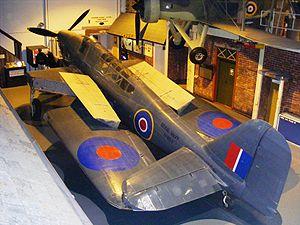
Le Fairey Fulmar est un chasseur embarqué britannique utilisé durant la Seconde Guerre mondiale par la Fleet Air Arm. Au total, 602 exemplaires furent construits par la Fairey Aviation Company dans son usine de Stockport entre janvier 1940 et décembre 1942. Monoplan à aile basse, son design est fondé sur le bombardier léger Fairey P.4/34 qui devait remplacer le Fairey Battle. Bien que peu rapide et maniable, il se révéla tout de même très fiable et robuste avec une grande autonomie et un armement efficace de huit mitrailleuses. Son nom tient son origine d'un oiseau de haute mer : la Pétrel Fulmar Boréal.